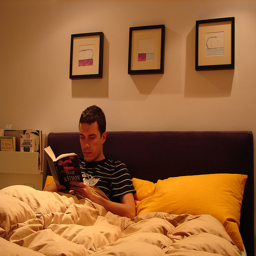
The man reads a novel in bed underneath three framed pictures.
A man reading a book under the covers.
The man is so interested that he is reading in bed.
A man is lying in bed reading a book.
A man is lying in bed reading a book.